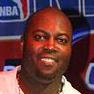
Age: 42